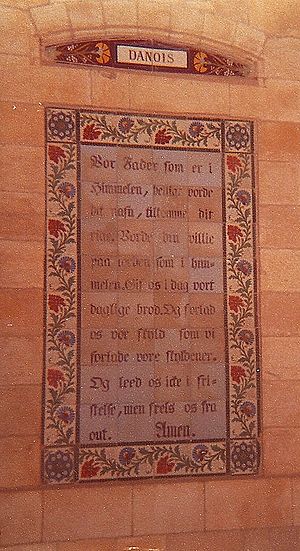
Fader vor / Den Katolske Kirke
Fadervor står på mange sprog, bl.a. en ældre dansk udgave, i den katolske Pater Noster-kirke på Oliebjerget i Jerusalem.
Fader vor eller Fadervor er en kristen bøn, som findes i Matthæusevangeliet, kapitel 6, vers 9-13, og udgør en del af Bjergprædikenen.